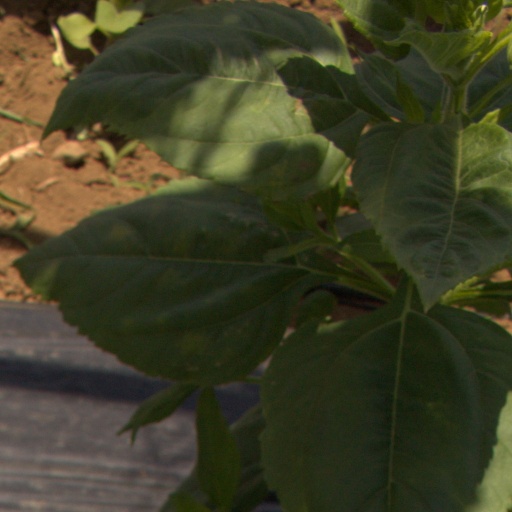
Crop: Jerusalem artichoke